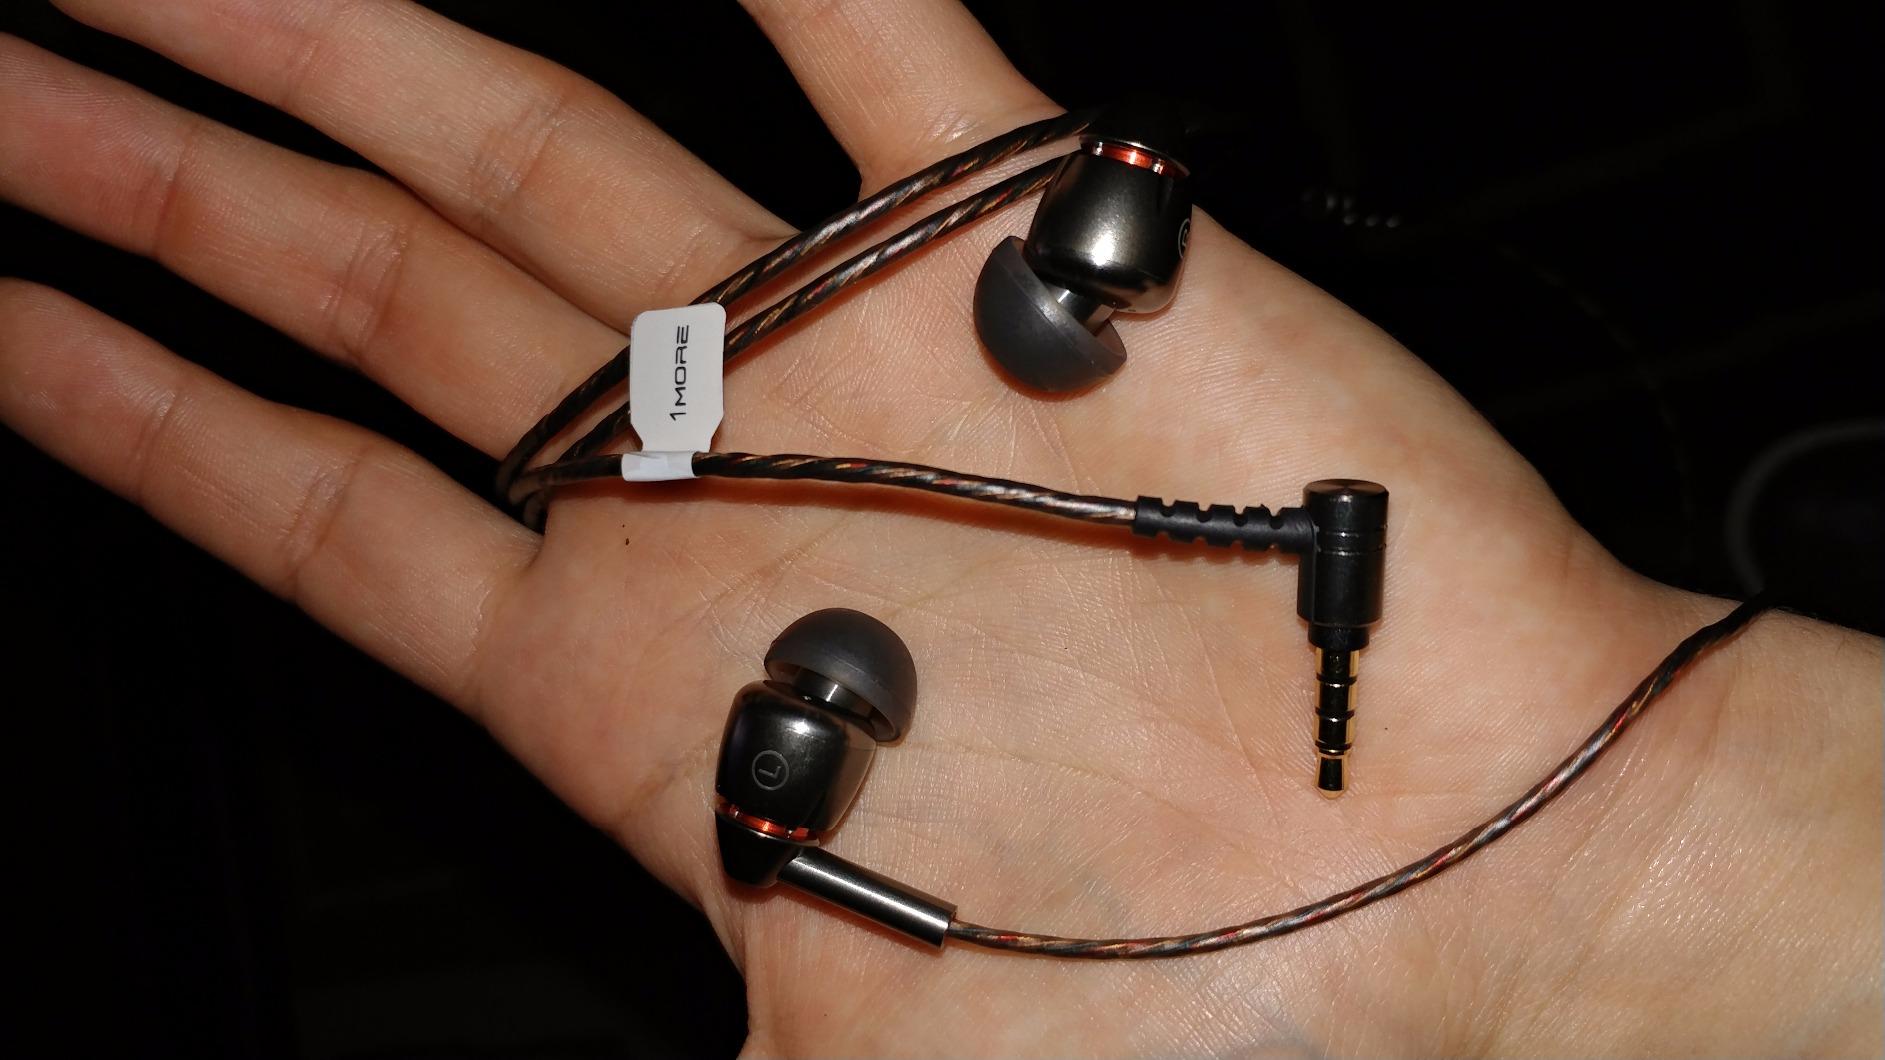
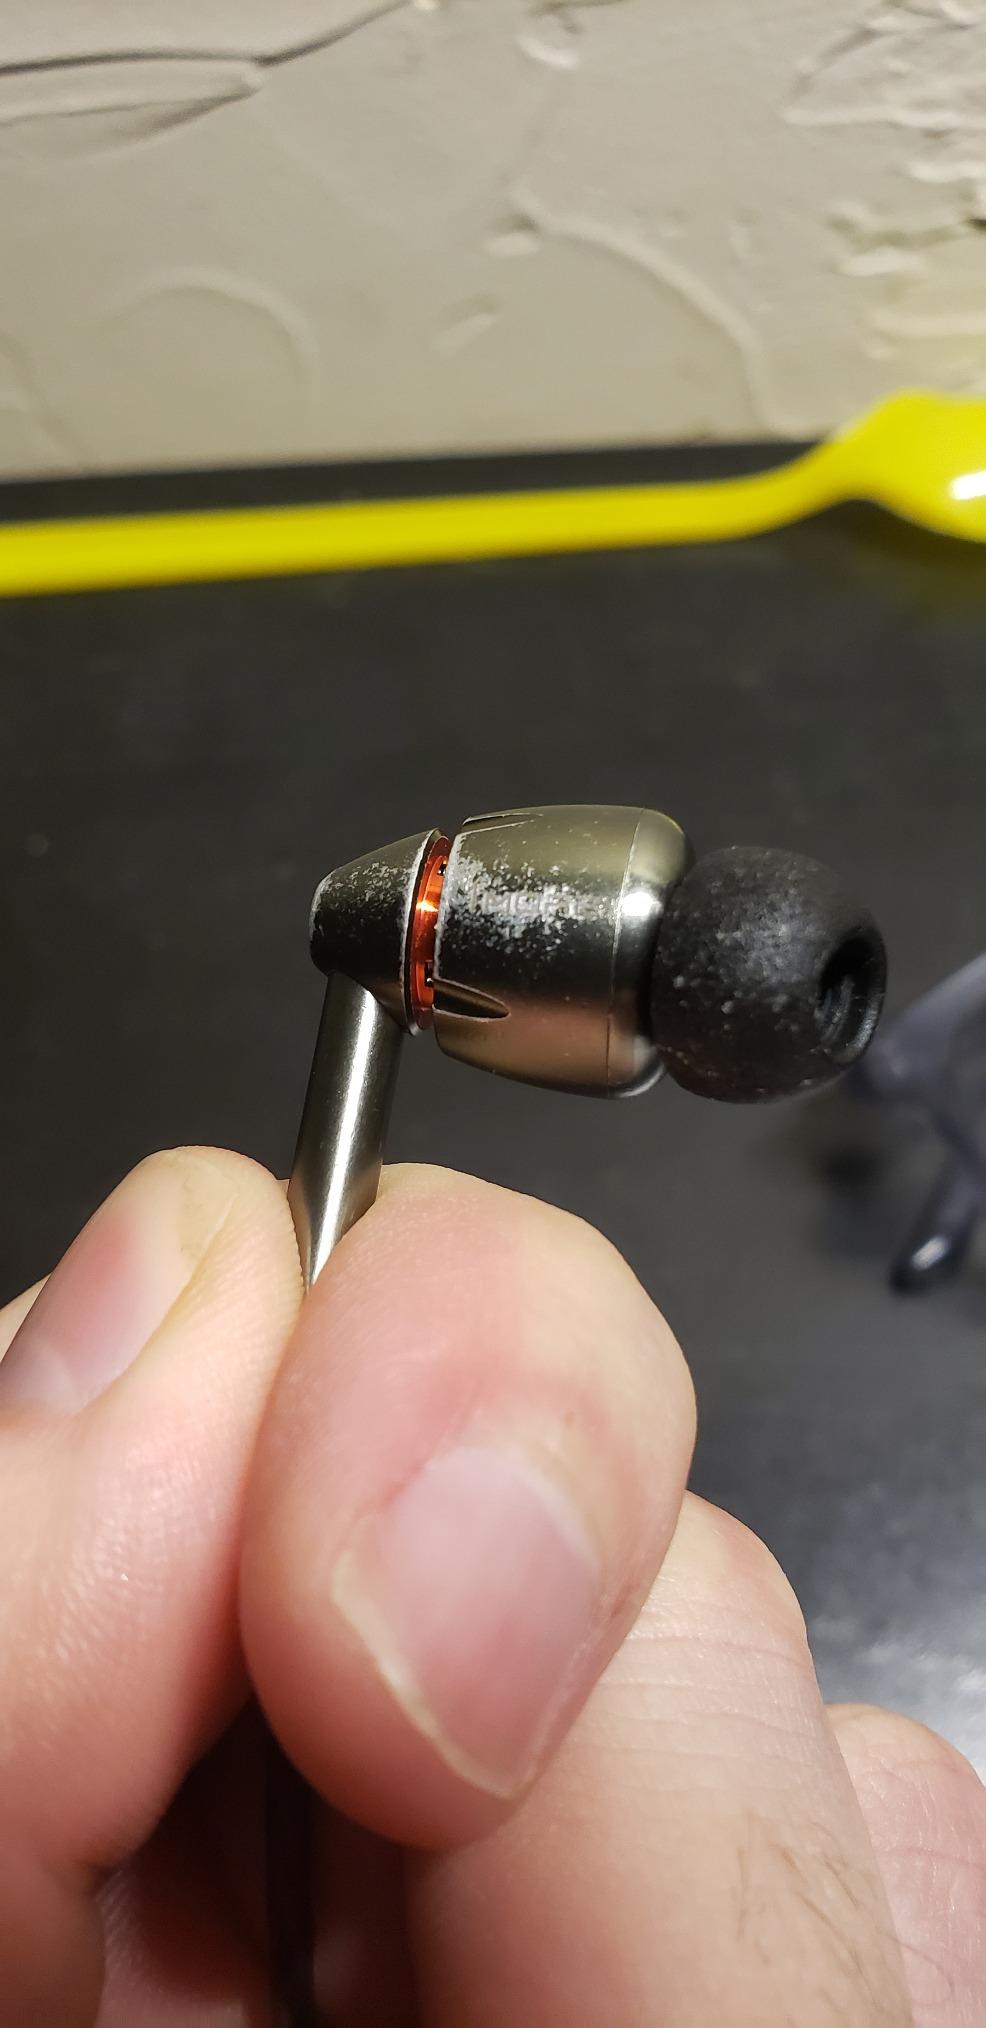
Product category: headphones
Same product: yes